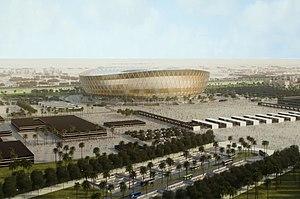
Le Lusail Iconic Stadium est un stade qui devrait accueillir le match d'ouverture et la finale de la coupe du monde de football de 2022 au Qatar. Il sera situé dans la ville de Lusail.